LGBTQ rights in Saint Vincent and the Grenadines

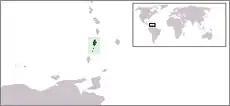
Saint Vincent and the Grenadines

Lesbian, gay, bisexual and transgender (LGBT) people in Saint Vincent and the Grenadines face legal challenges not experienced by non-LGBT residents. The Penal Code makes same-sex sexual acts illegal with a punishment up to 10 years in prison, although the law is not enforced. In addition, it outlaws the practice of "buggery" (which is anal and oral sex), whether homosexual or heterosexual and irrespective of whether the act was consensual. The country's laws also do not address discrimination or harassment on account of sexual orientation or gender identity, nor recognize same-sex unions in any form, whether it be marriage or partnerships. Households headed by same-sex couples are not eligible for any of the same rights given to regular married couples. In 2024, Saint Vincent and the Grenadines upheld its constitutional ban on same-sex sexual activity within its High Court.